Diamond Handcuffs

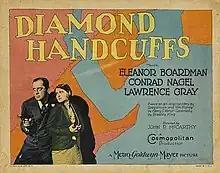

Diamond Handcuffs is a 1928 American drama silent film directed by John P. McCarthy and written by Joseph Farnham, Willis Goldbeck and Bradley King. The film stars Eleanor Boardman, Lawrence Gray, Sam Hardy, Gwen Lee and Lena Malena. The film was released on May 5, 1928, by Metro-Goldwyn-Mayer.